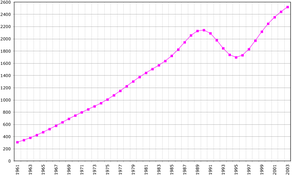
Cet article contient des statistiques sur la démographie du Koweït.
Le Koweït, en forme longue l'État du Koweït, est un État situé au Moyen-Orient, au nord de la péninsule Arabique, sur le golfe Persique. Il a pour voisins l'Arabie saoudite et l'Irak et son indépendance a été proclamée le 19 juin 1961.